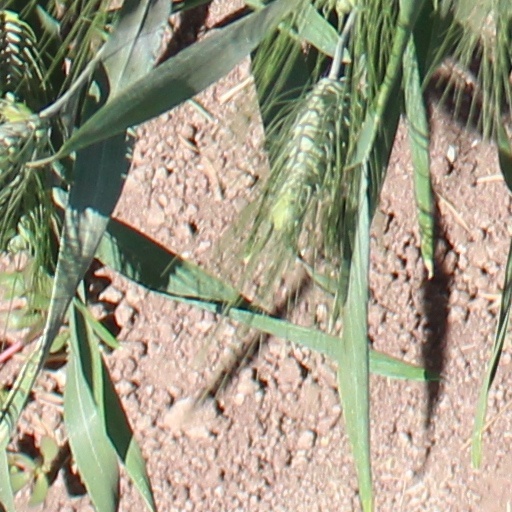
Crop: wheat